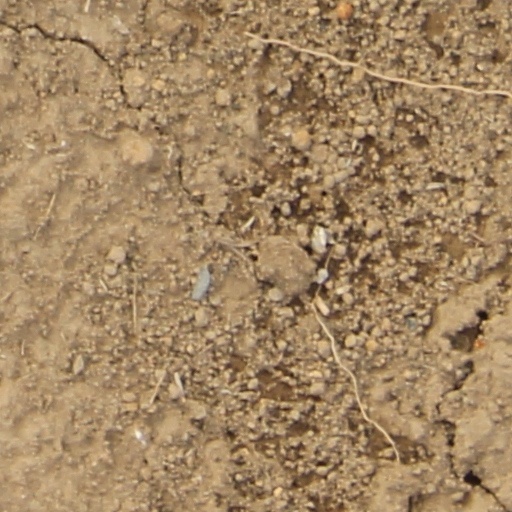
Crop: wheat